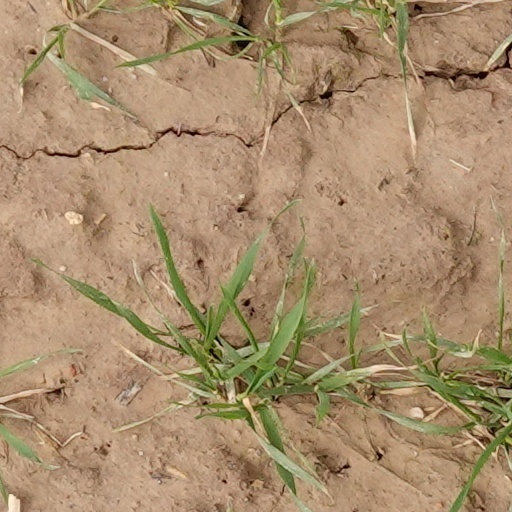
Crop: wheat